316th Division (Vietnam)

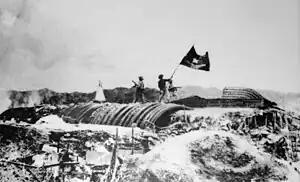
Victorious Việt Minh soldiers at Điện Biên Phủ

The 316th Division or Bông Lau Division (Vietnamese: "Sư đoàn Bông Lau", literally: Silvergrass Division) was a division of the People's Army of Vietnam (PAVN). One of the 6 original "Steel and Iron Divisions", it was created in 1951 and consisted of some 10,000 to 15,000 men.